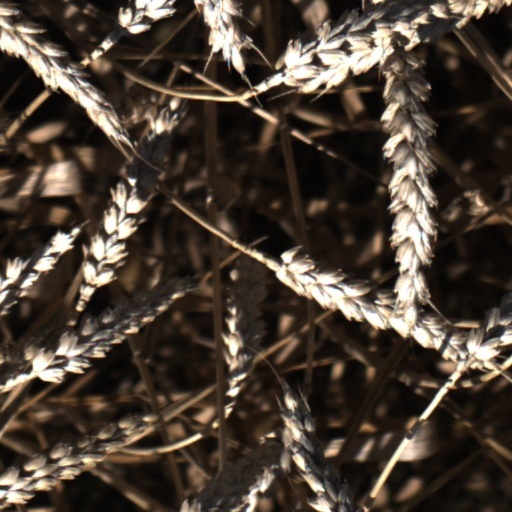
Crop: wheat